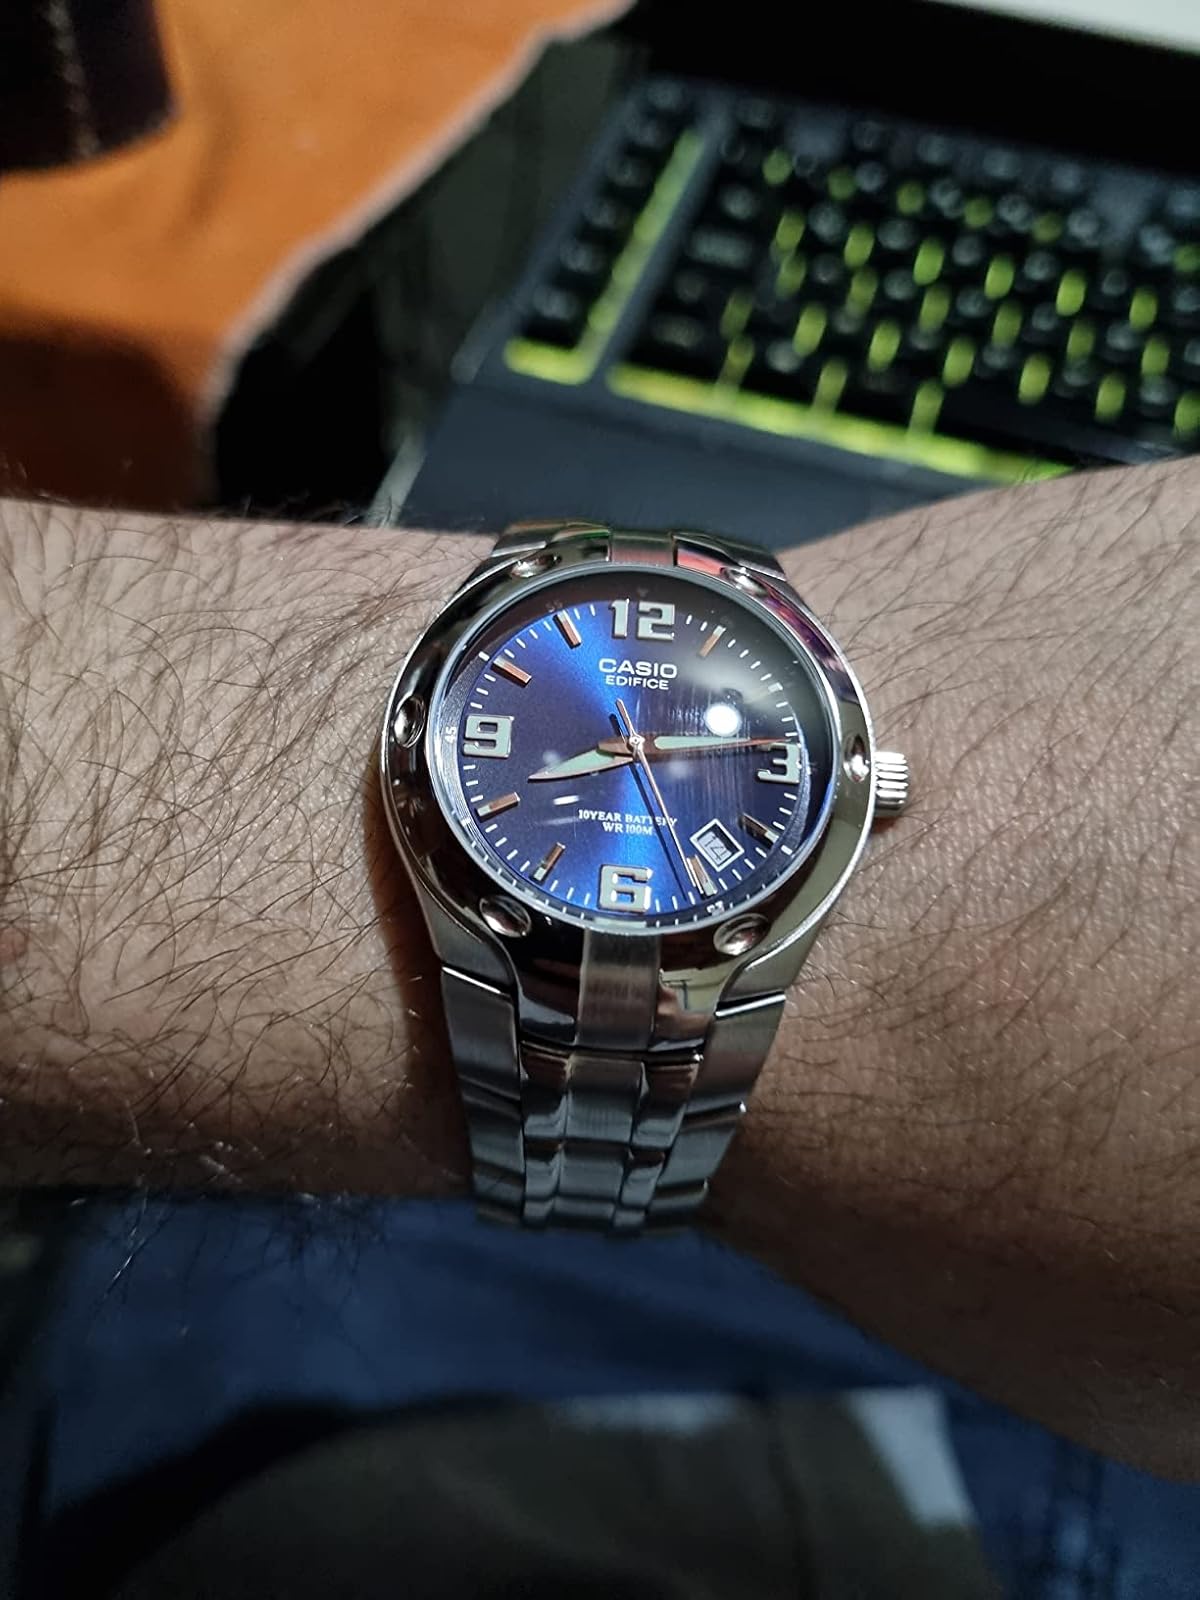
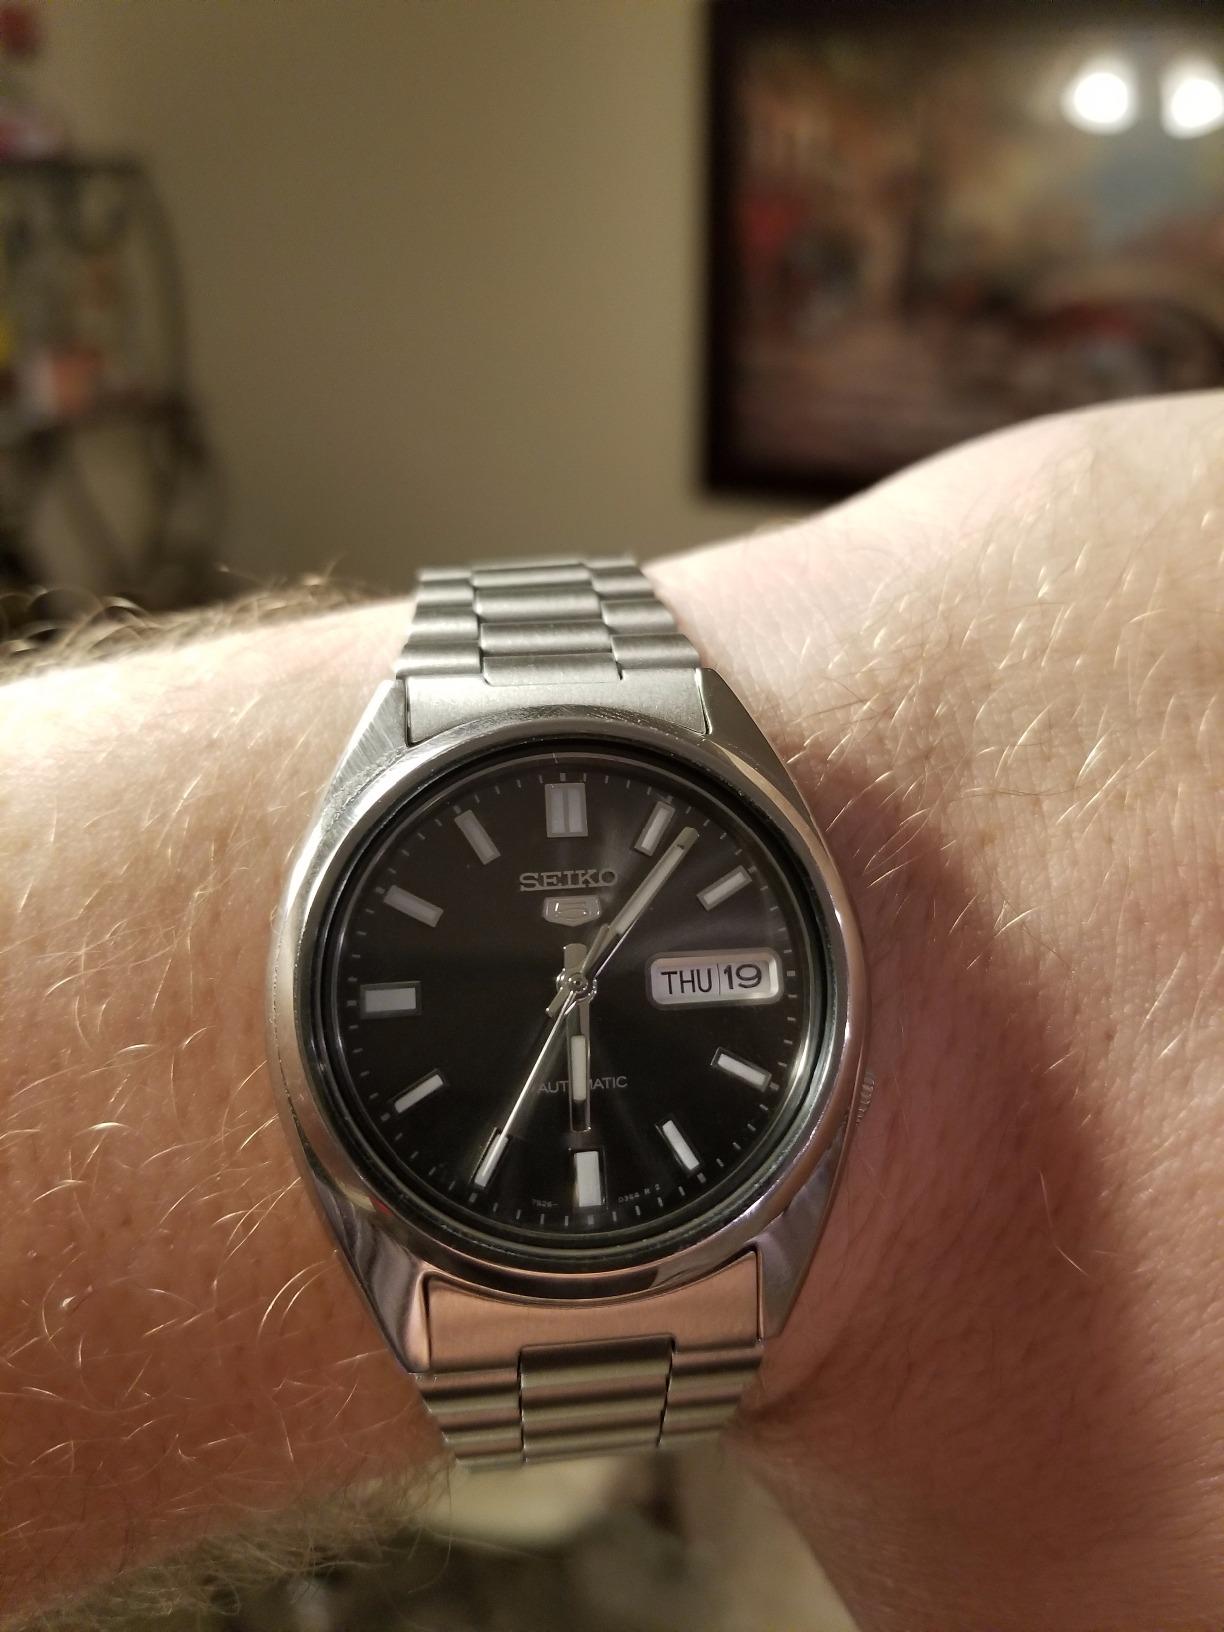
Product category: accessories_watch
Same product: no